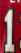
Number: 1